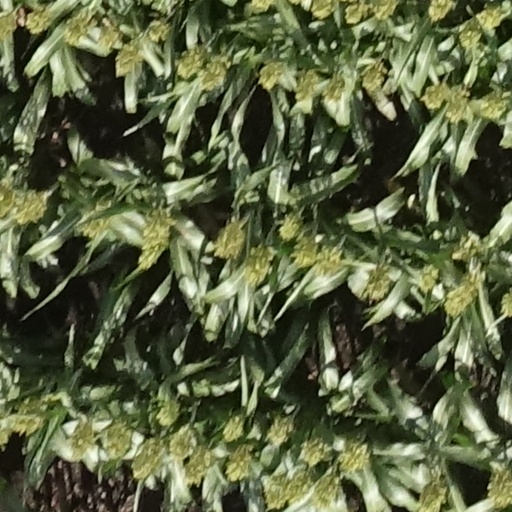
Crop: sorghum